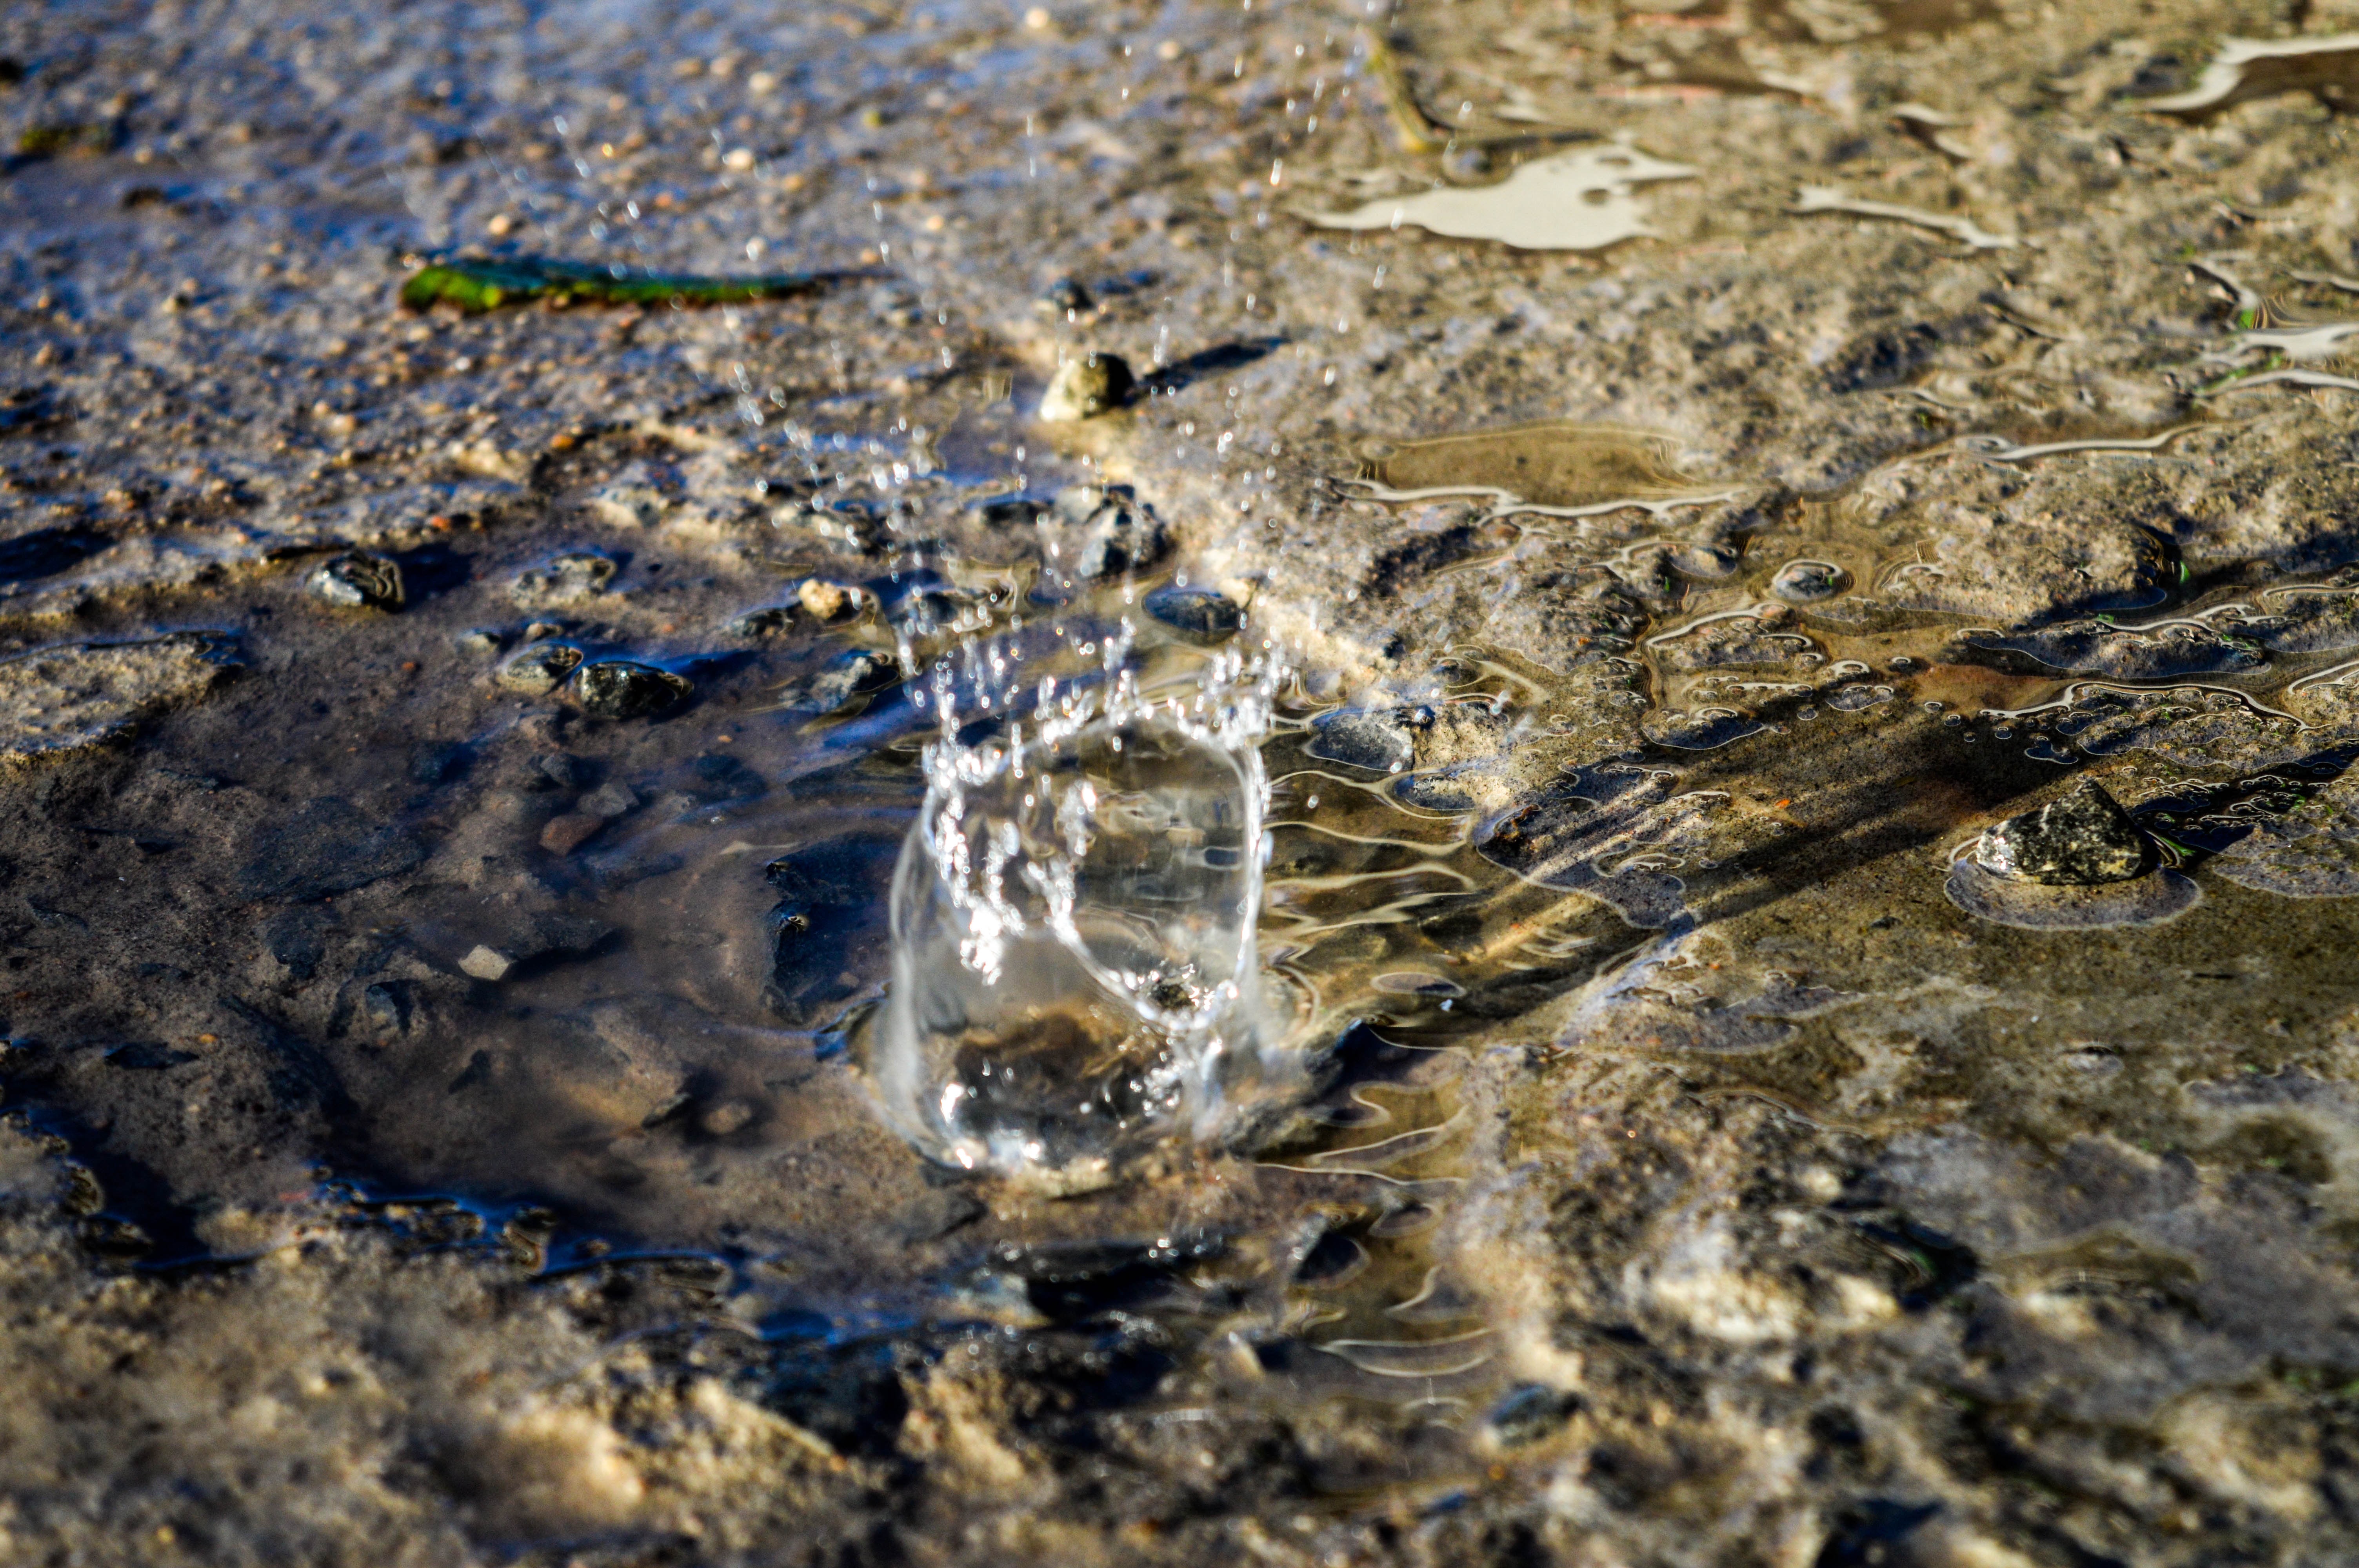
water, nature, wildlife, ice, biology, soil, geology, macro photography, marine biology